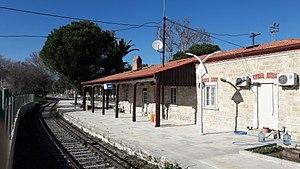
Sarayköy est une ville et un district de la province de Denizli dans la région égéenne en Turquie.